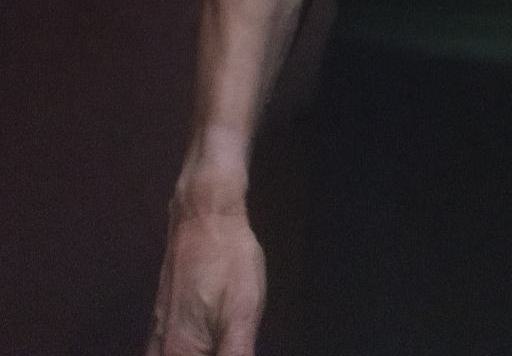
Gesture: no_gesture